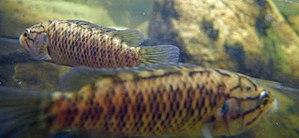
Sandelia est un genre de poissons africains d'eau douce de la famille des Anabantidae qui ne comporte que deux espèces.